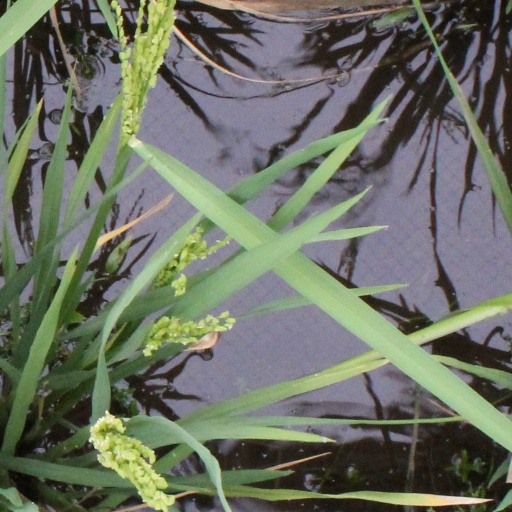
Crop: rice